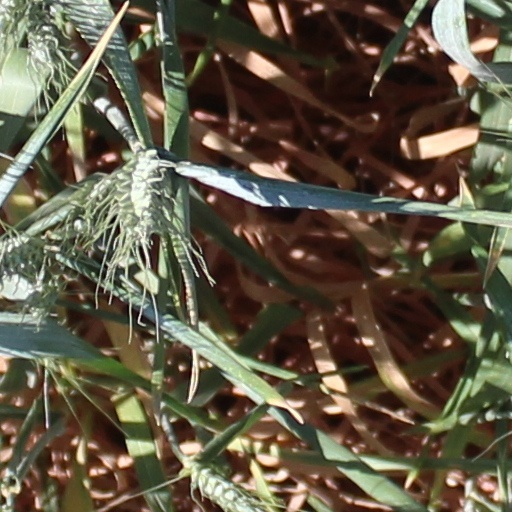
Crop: wheat